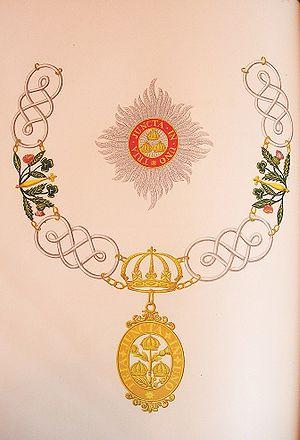
Le Très honorable ordre du Bain est le troisième ordre de chevalerie britannique dans l'ordre de préséance. Il est principalement décerné aux militaires ainsi qu'à certains fonctionnaires de haut rang. L'ordre a été fondé par le roi George Iᵉʳ de Grande-Bretagne, le 18 mai 1725. Son nom provient de la cérémonie médiévale d'adoubement qui comportait un bain, symbolisant la purification, après lequel il devenait « chevalier du Bain ».